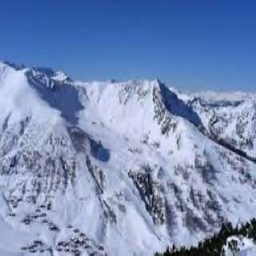
malbun ski resort lichtenstein